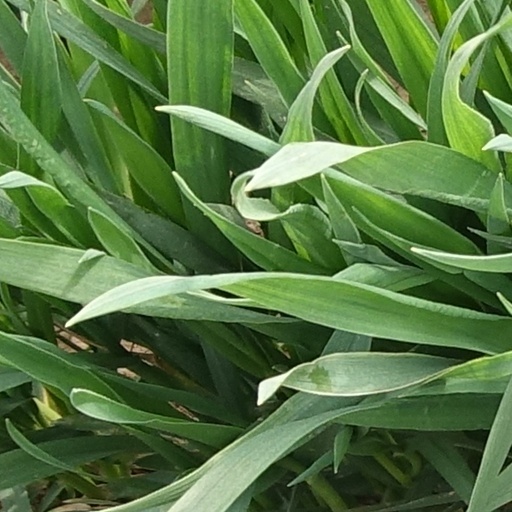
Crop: wheat